3rd Battalion, 6th Marines

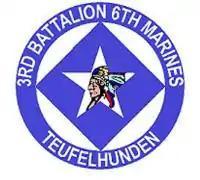
3/6 Insignia

3rd Battalion, 6th Marines (3/6) is an infantry battalion in the United States Marine Corps based out of Camp Lejeune, North Carolina. Also known as "Teufelhunden" (Devil Dogs), the battalion consists of approximately 1000 Marines and Sailors. 3/6 falls under the command of the 6th Marine Regiment and the 2nd Marine Division.